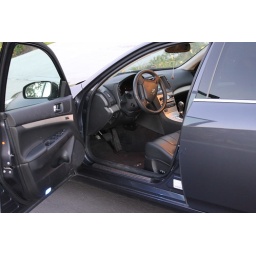
blue door lights (hard to see in pic) really looks sharp at night!